Job Mathew Raikes

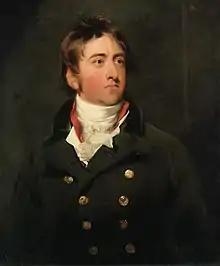
Job Mathew Raikes

Raikes married Charlotte Bayly, daughter of Nathaniel Bayly, MP, and colonial plantation owner in Jamaica. Charles Raikes (1812–1885), East India Company servant and writer on India, was their son.